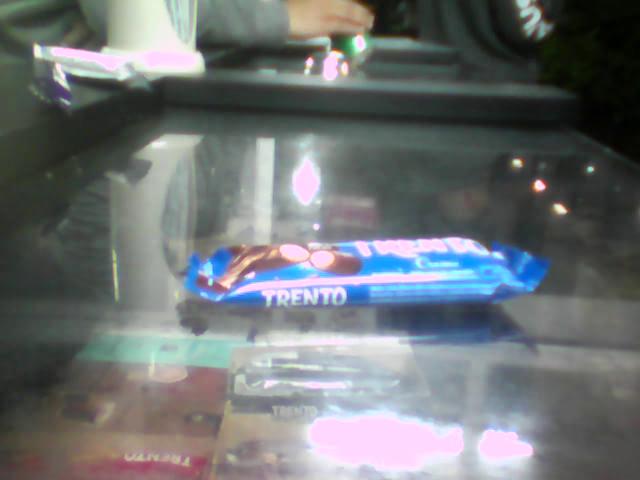
Label: plastics